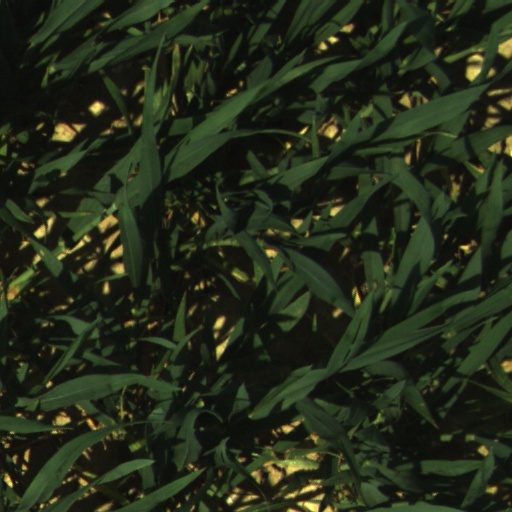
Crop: wheat